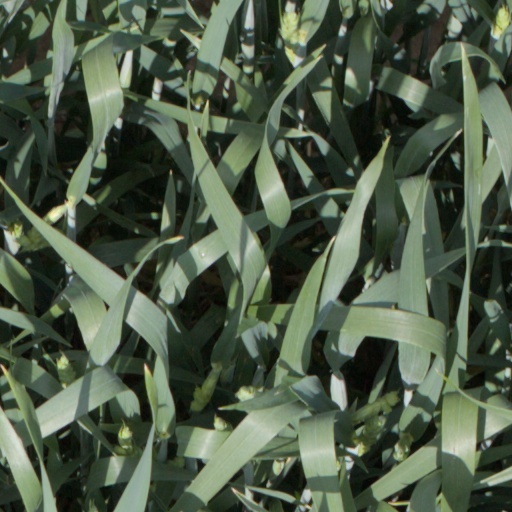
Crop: wheat